Charles de Gaulle Airport

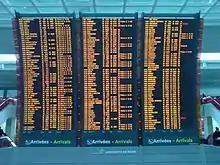
Terminal 2, former display screen

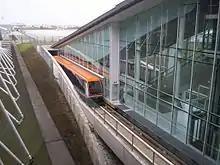
Terminal 2, CDGVAL station

Terminal 2G is dedicated to Air France Hop flights as well as Luxair flights. It opened in 2008 and this terminal is to the east of all terminals and can only be reached by shuttle bus. Terminal 2G is used for passengers flying in the Schengen Area (and thus has no passport control) and handles Air France regional and European traffic and provides small-capacity planes with a faster turnaround time than is currently possible by enabling them to park close to the new terminal building and boarding passengers primarily by bus, or walking. A bus line called "navette orange" connects the terminal 2G inside the security check area with terminals 2E and 2F. Passengers transferring to other terminals need to continue their trip with other bus shuttles within the security check area if they do not need to get their bags.